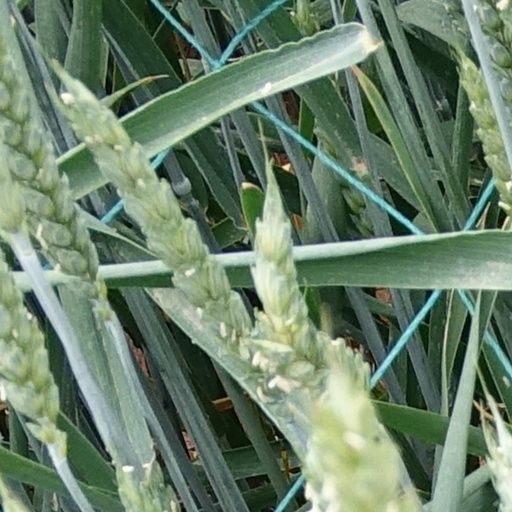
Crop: wheat